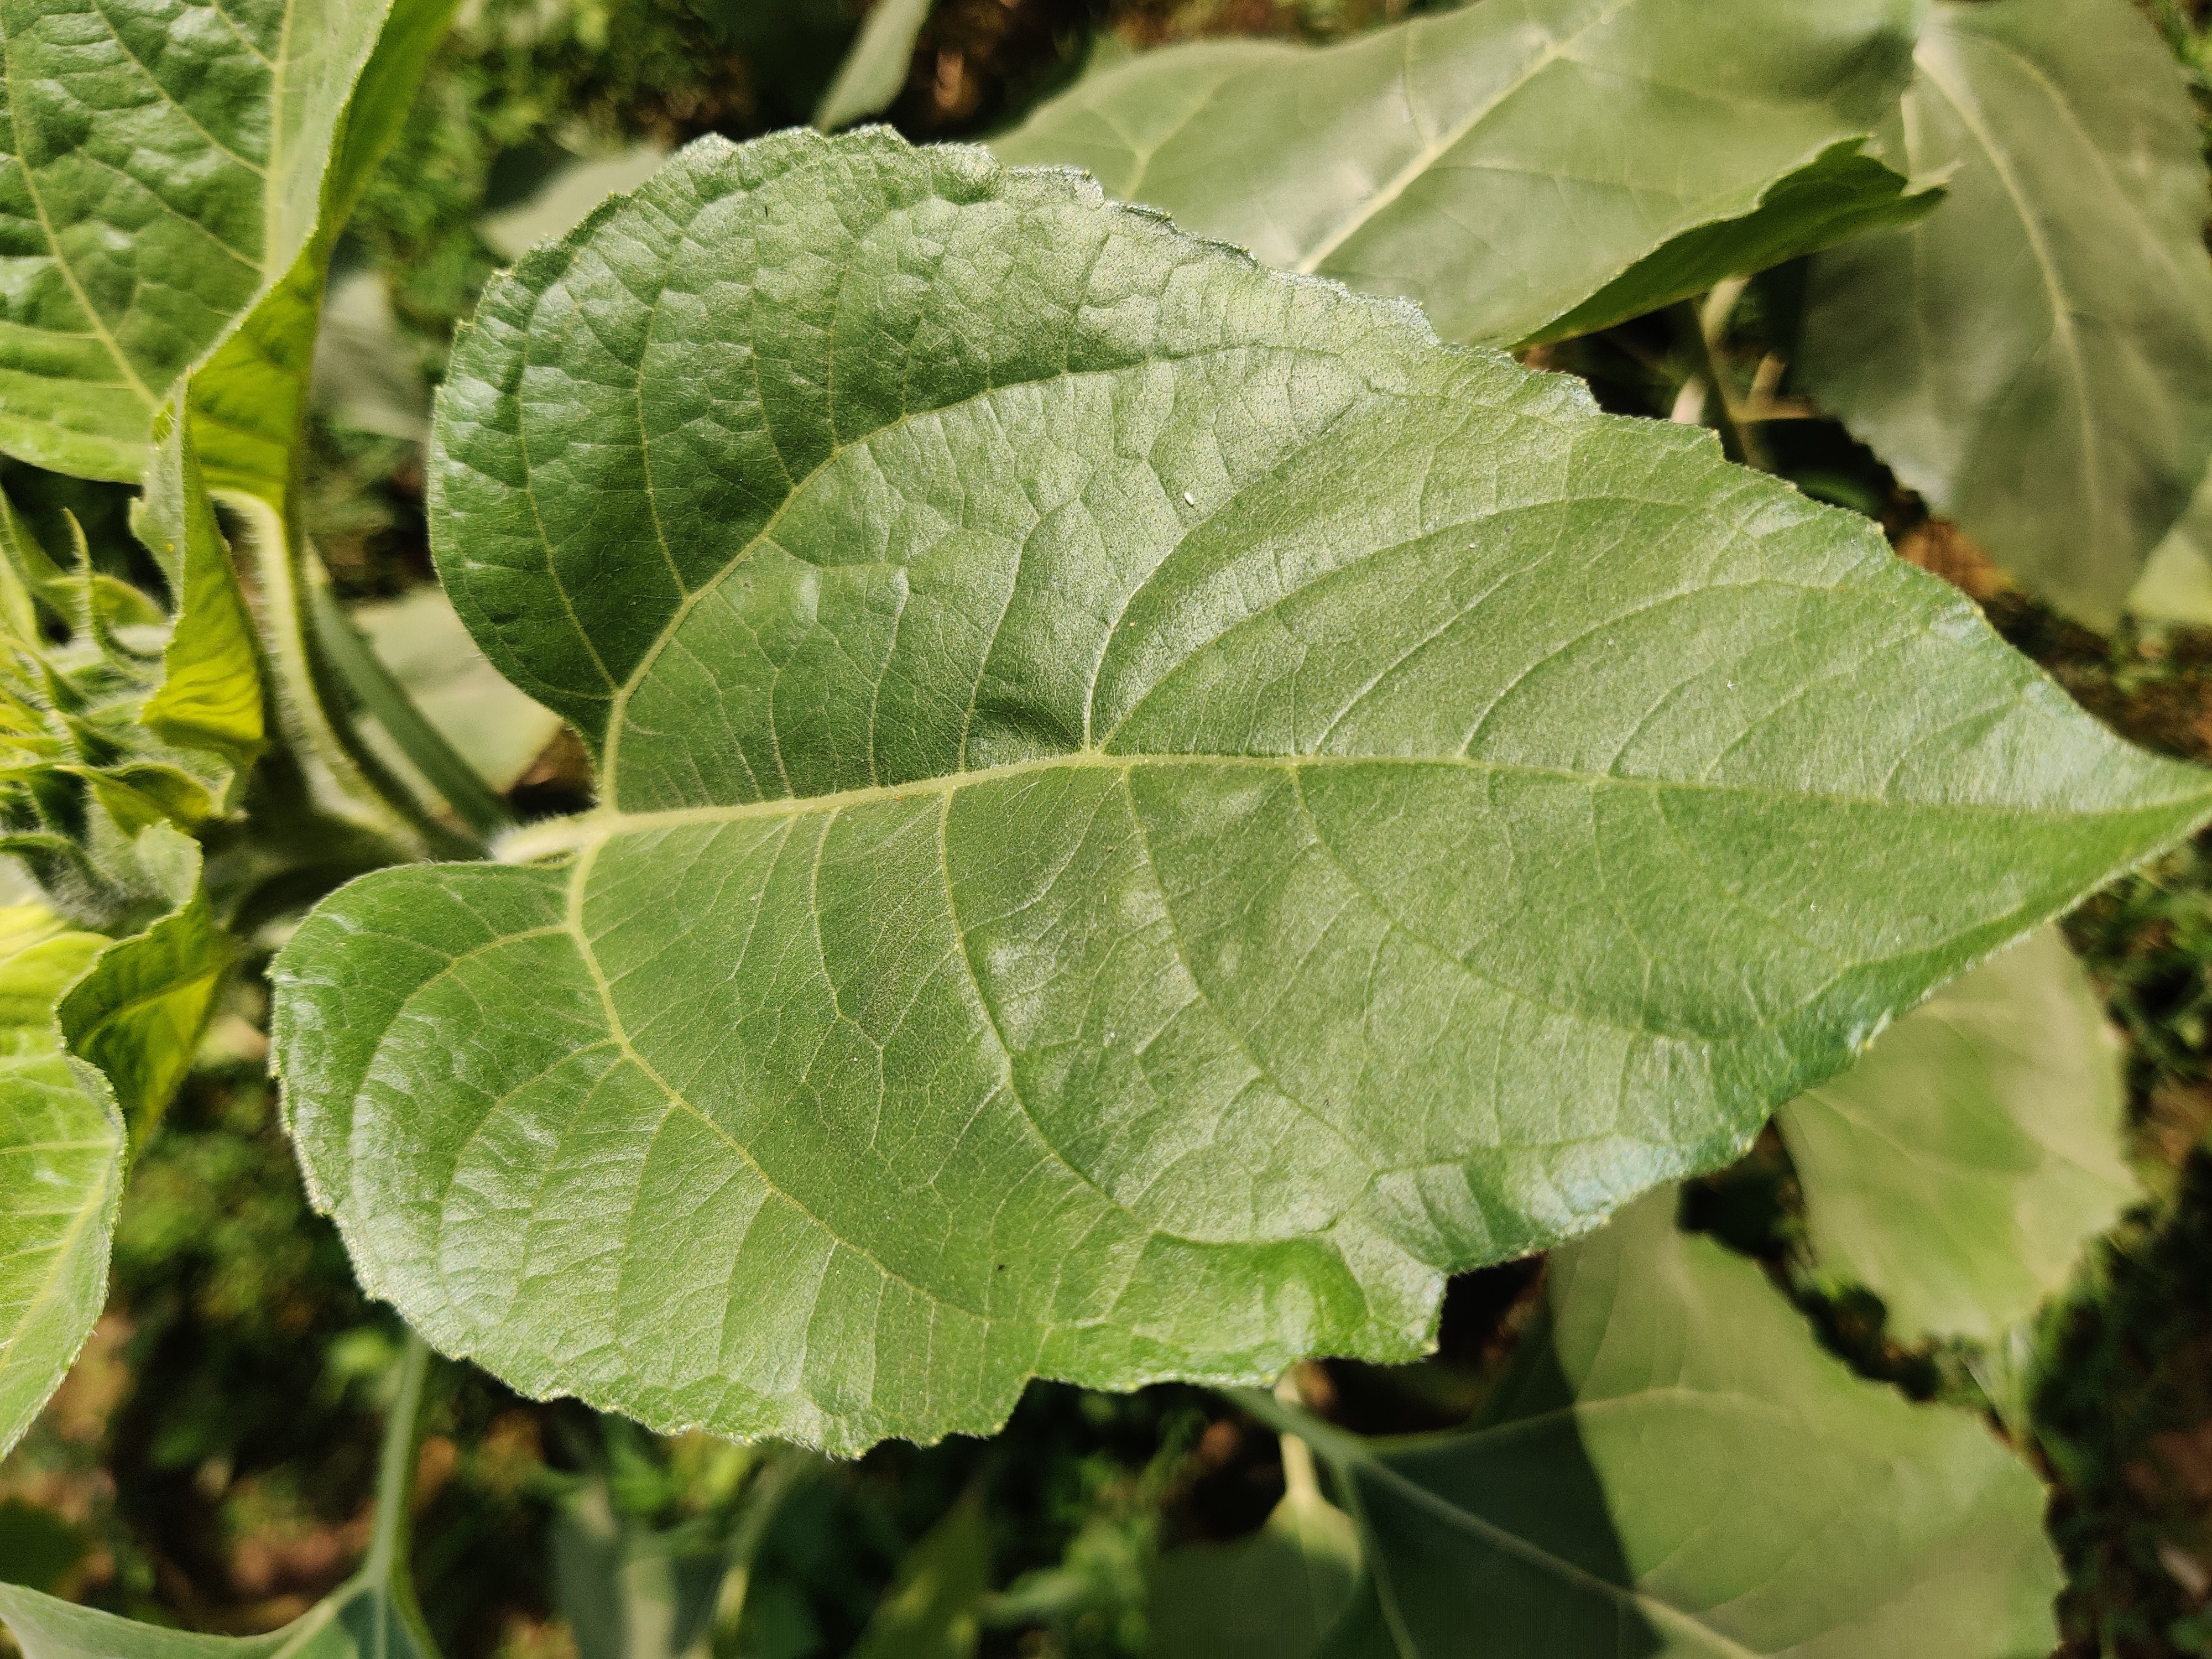
Label: Fresh_leaf